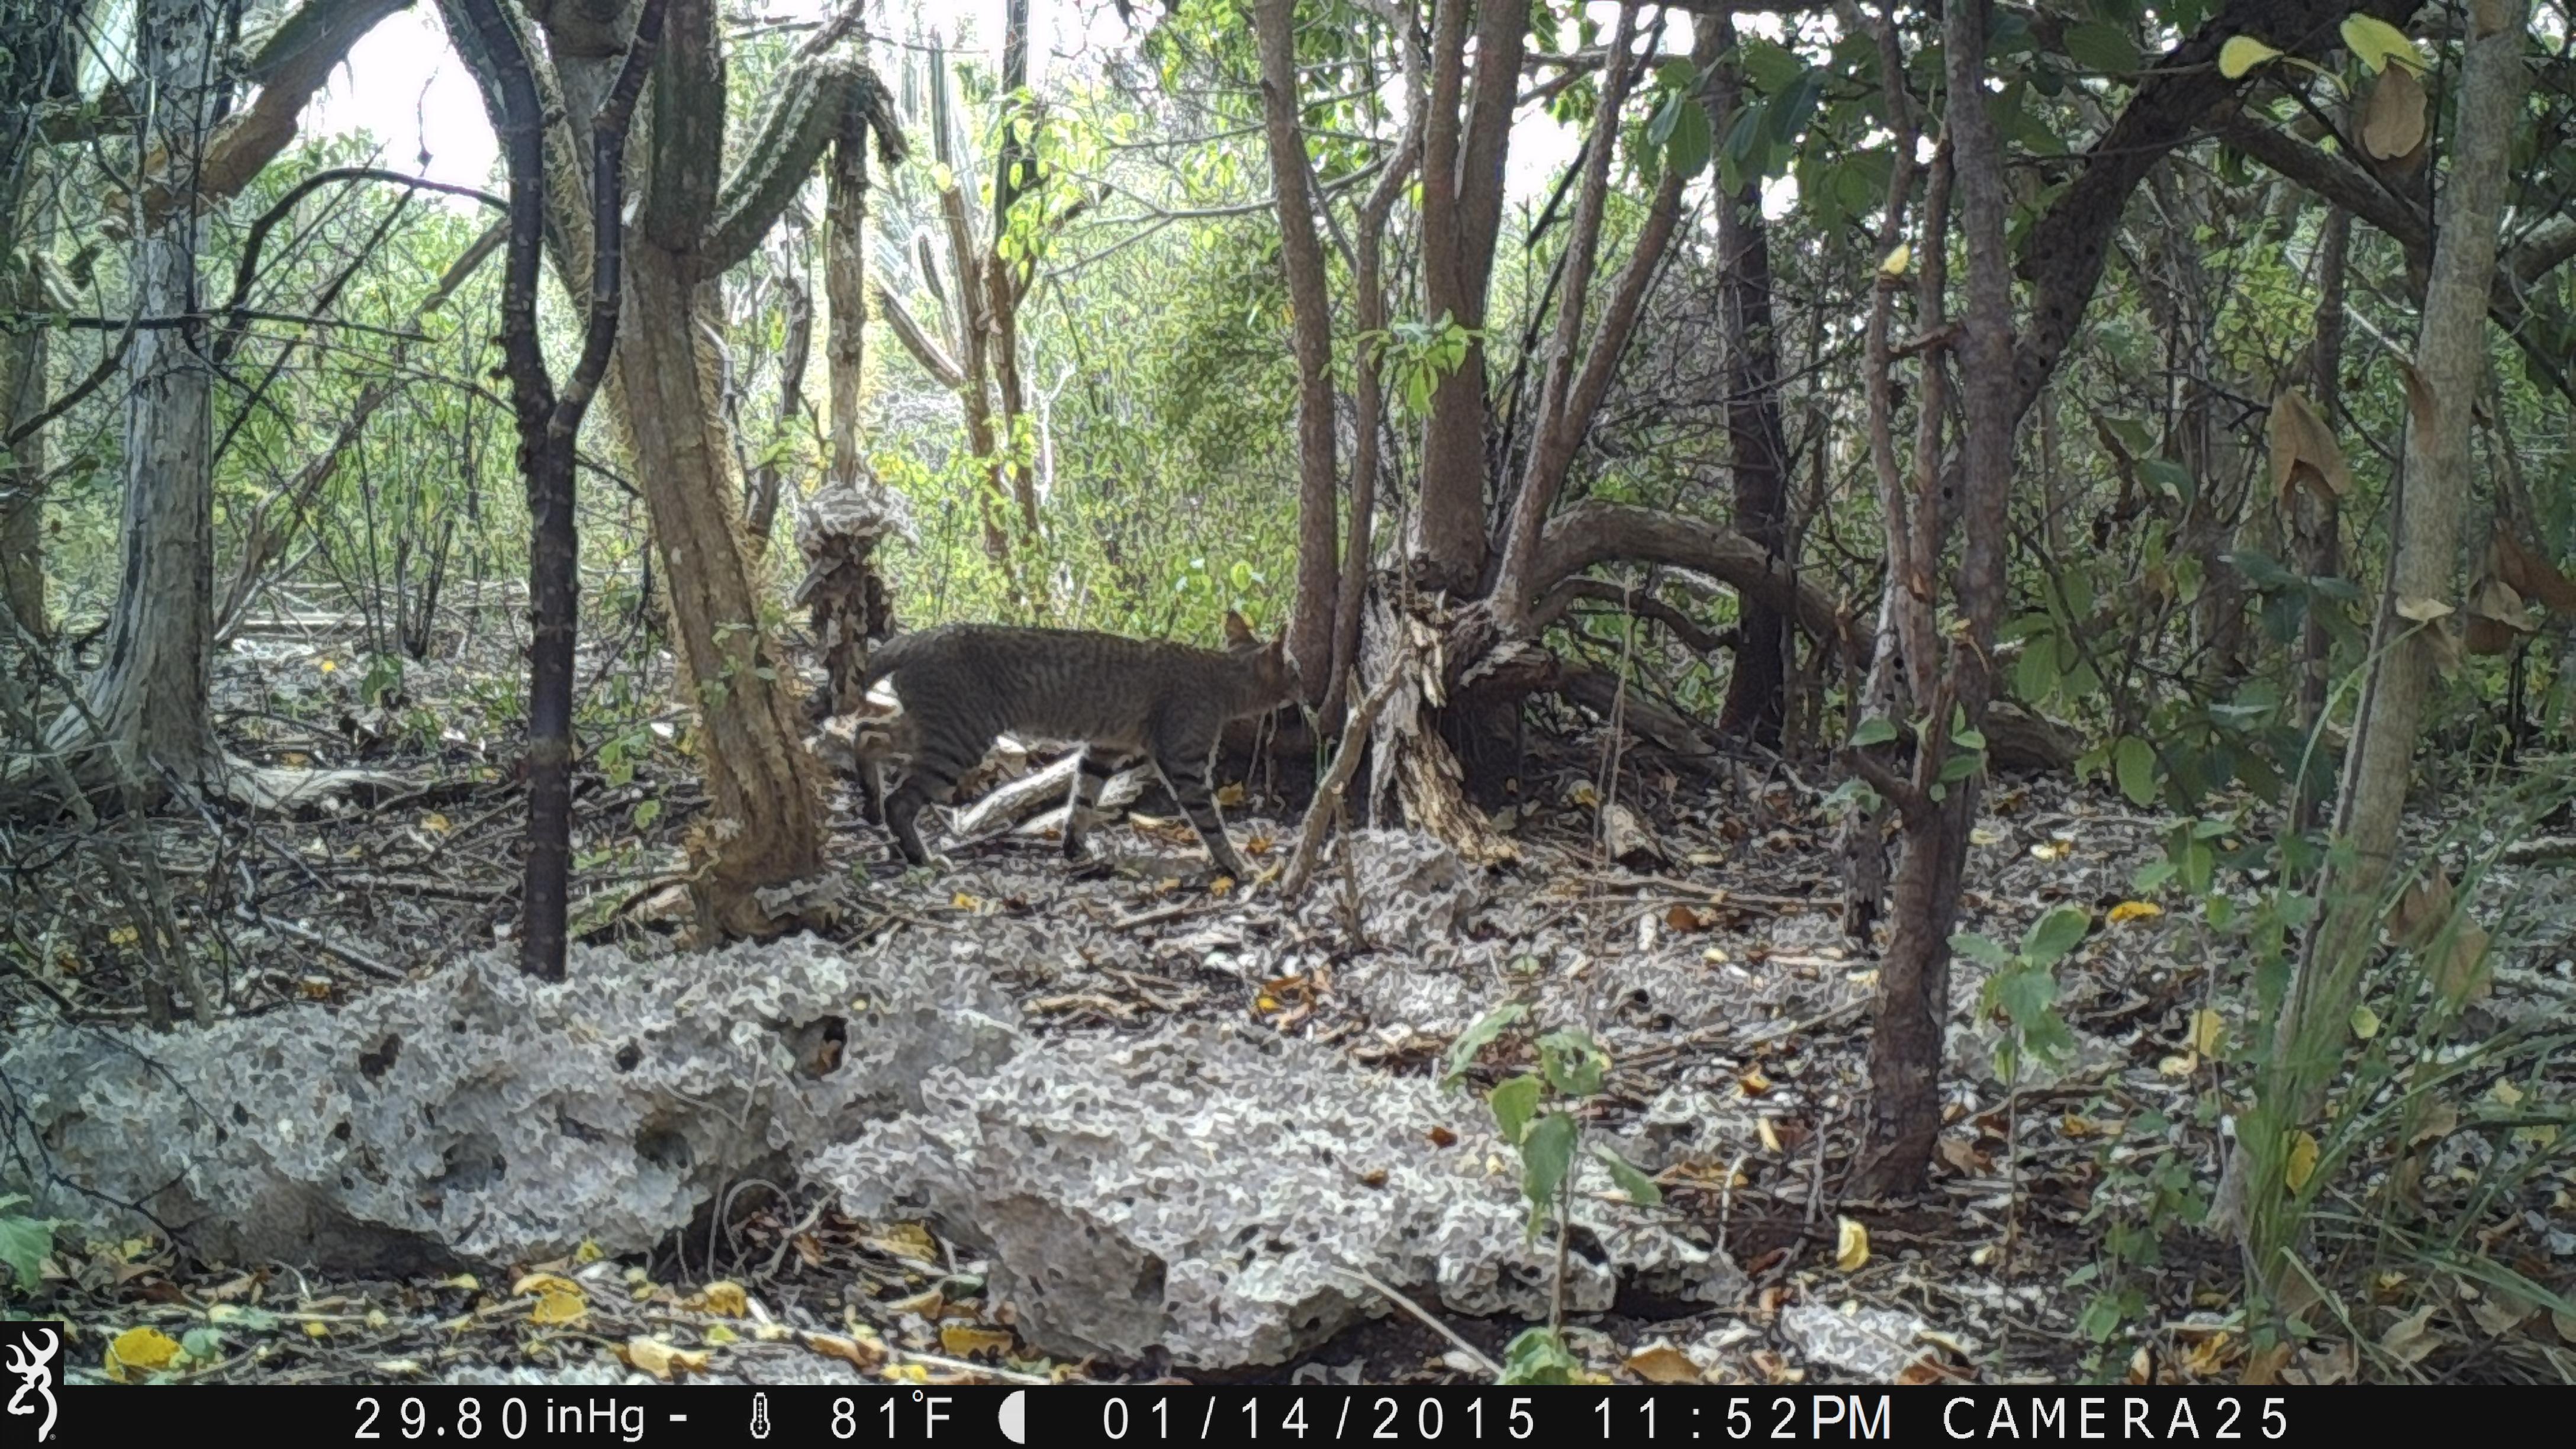
Species: Felis catus